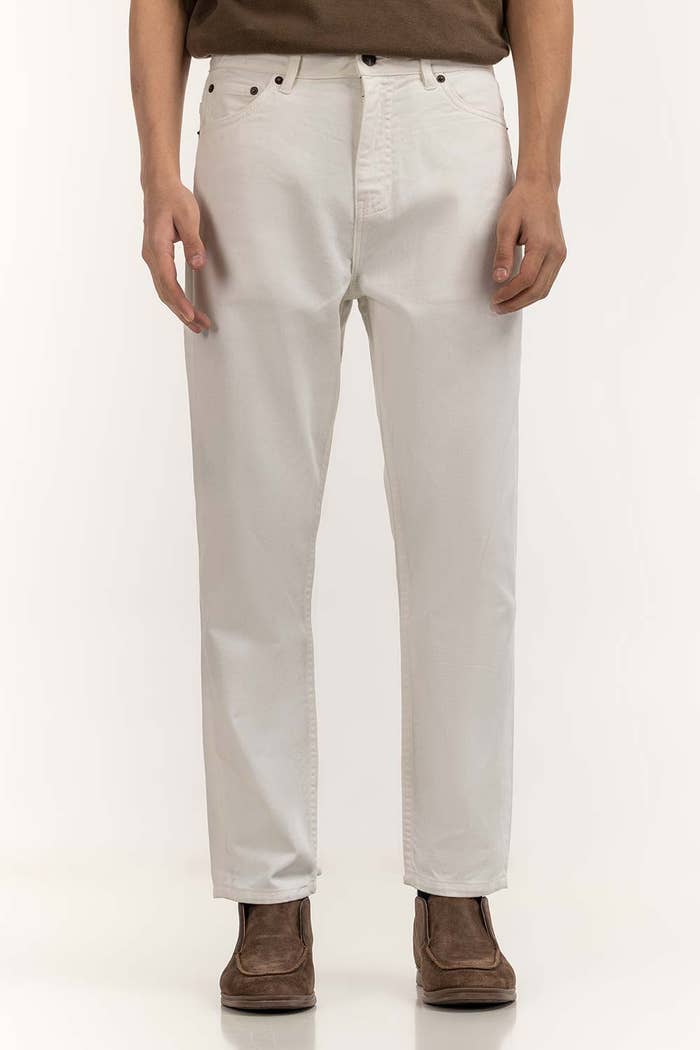
white slim fit jeans